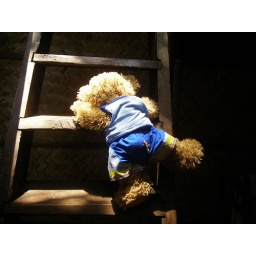
Climbing up to bed in a tree house in Goa - John Lewis' short legs make life hard!